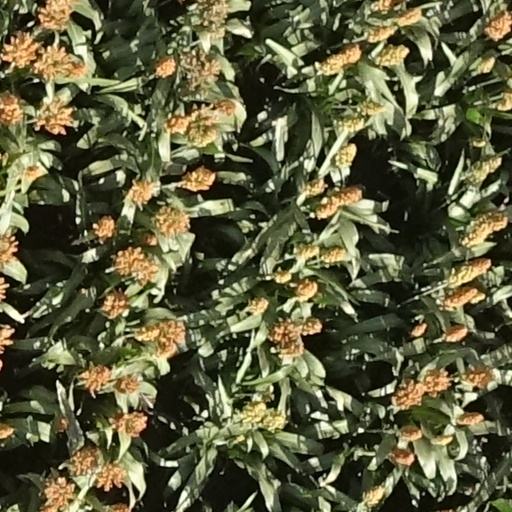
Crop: sorghum